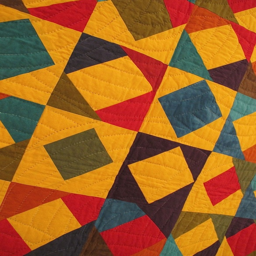
drug form shape within a square by author